Trip (drink)

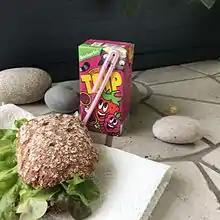

Trip is a Finnish brand of juice produced and distributed by Marli. Launched in 1962, Trip was the first beverage in Finland to be sold in a laminated carton. Originally Trip cartons were pyramid shaped, but were changed to a cuboid shape in the 1990s and were made higher and more narrow in 2002 to better fit children hands. Trip is usually drunk using the straw attached to its packaging.